Blackthorn, Oxfordshire

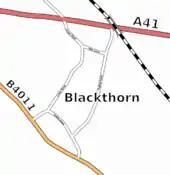
Blackthorn road layout (from OpenStreetMap)

A parish school was opened in Ambrosden in 1818. It seems to have ceased operating by 1854, but a temporary school existed in Ambrosden in 1868. A permanent parish school built in Ambrosden was opened in 1876 and by the same year a school was operating in Blackthorn. By 1920 Blackthorn school was teaching children up to the age of 11, while older children from Blackthorn attended the school at Ambrosden. In 1952 Blackthorn school was still open but had only 16 pupils. It has since closed.